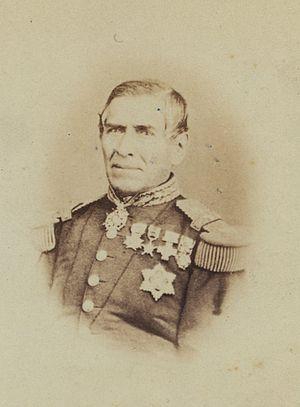
Juan Nepomuceno Almonte, né le 15 mai 1803 à Nocupétaro au Mexique et mort le 21 mars 1869 à Paris, était un militaire et homme politique mexicain qui fut régent du Second Empire mexicain avant l'avènement de l'empereur Maximilien Iᵉʳ.